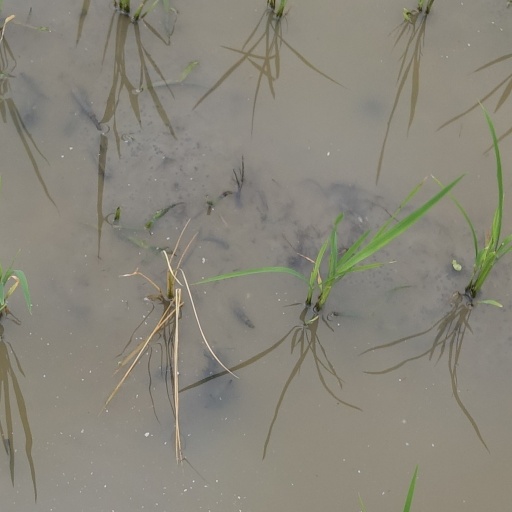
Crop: rice